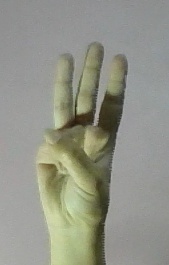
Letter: thaa